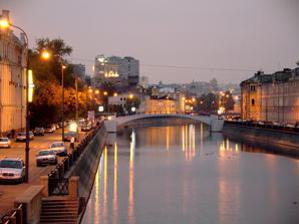
Building: Zverev Bridge
Country: Russia
Year built: 1930
Vodootvodny Canal and Zverev Bridge at dusk (2006), from Maly Krasnokholmsky Bridge . Ostankino Tower is visible above rooftops. Zverev Bridge. Ducks enjoy a warm spot (temperature is -9C) Zverev Bridge ( Russian : Зверев мост ) is a pedestrian arch bridge that spans Vodootvodny Canal in Zamoskvorechye district of downtown Moscow , Russia . It was built in 1930 by N.Ya.Kalmykov ( structural engineering ) and I.A.Frantsuz (architectural design). History and specifications The oldest pedestrian bridge in Moscow, it connects Sadovnichesky (formerly Zverev) lane with Bolshoy Tatarsky Lane. The name Zverev belonged to a local merchant family; in soviet time, it was deemed improper for a lane, but quite acceptable for a small bridge in a working-class neighborhood. Today, both sides of Vodootvodny Canal are a mix of expensive residential and office space, but in 1930 the Canal was flanked by industrial properties - textile mills in Sadovniki and Red Hills, boiler and turbine plants on the other bank. Main arch was made of in situ concrete, covered with jute mats for moisture protection and paved with ordinary asphalt . The unusually slim arch, traditionally painted white, is 32.675 meters long and 3.0 meters wide. In the middle, it is only 40 centimeters thick (55 centimeters including asphalt layer). Total length, including shoreside stairs, is 42.675 meters. Shallow but warm water in the Canal around this bridge attracts scores of mallard ducks in winter; in summer, it is abundant with small fish and yellow water lilies. Film location The "Zverev Bridge" can be seen in the film "The Saint" (1997 with Val Kilmer and Emma Russel) at the time point of 01:06:20 See also List of bridges in Moscow References Russian: Носарев В.А., Скрябина, Т.А., "Мосты Москвы", М, "Вече", 2004, стр.82 ( Bridges of Moscow , 2004, p. 82) ISBN 5-9533-0183-9 Authority control databases : Geographic Structurae 55°44′12″N 37°38′23″E / 55.73667°N 37.63972°E / 55.73667; 37.63972 This article about a bridge in Russia is a stub . You can help Wikipedia by expanding it . v t e